Cormac McCarthy

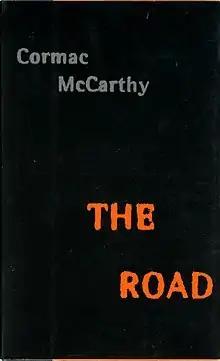
First edition of McCarthy's tenth novel, "The Road" (2006), for which he received the Pulitzer Prize for Fiction

McCarthy published the play "The Sunset Limited" in 2006. Critics noted it was unorthodox and may have had more in common with a novel, hence McCarthy's subtitle: "a novel in dramatic form". He later adapted it into a screenplay for a 2011 film, directed and executive produced by Tommy Lee Jones, who also starred opposite Samuel L. Jackson.